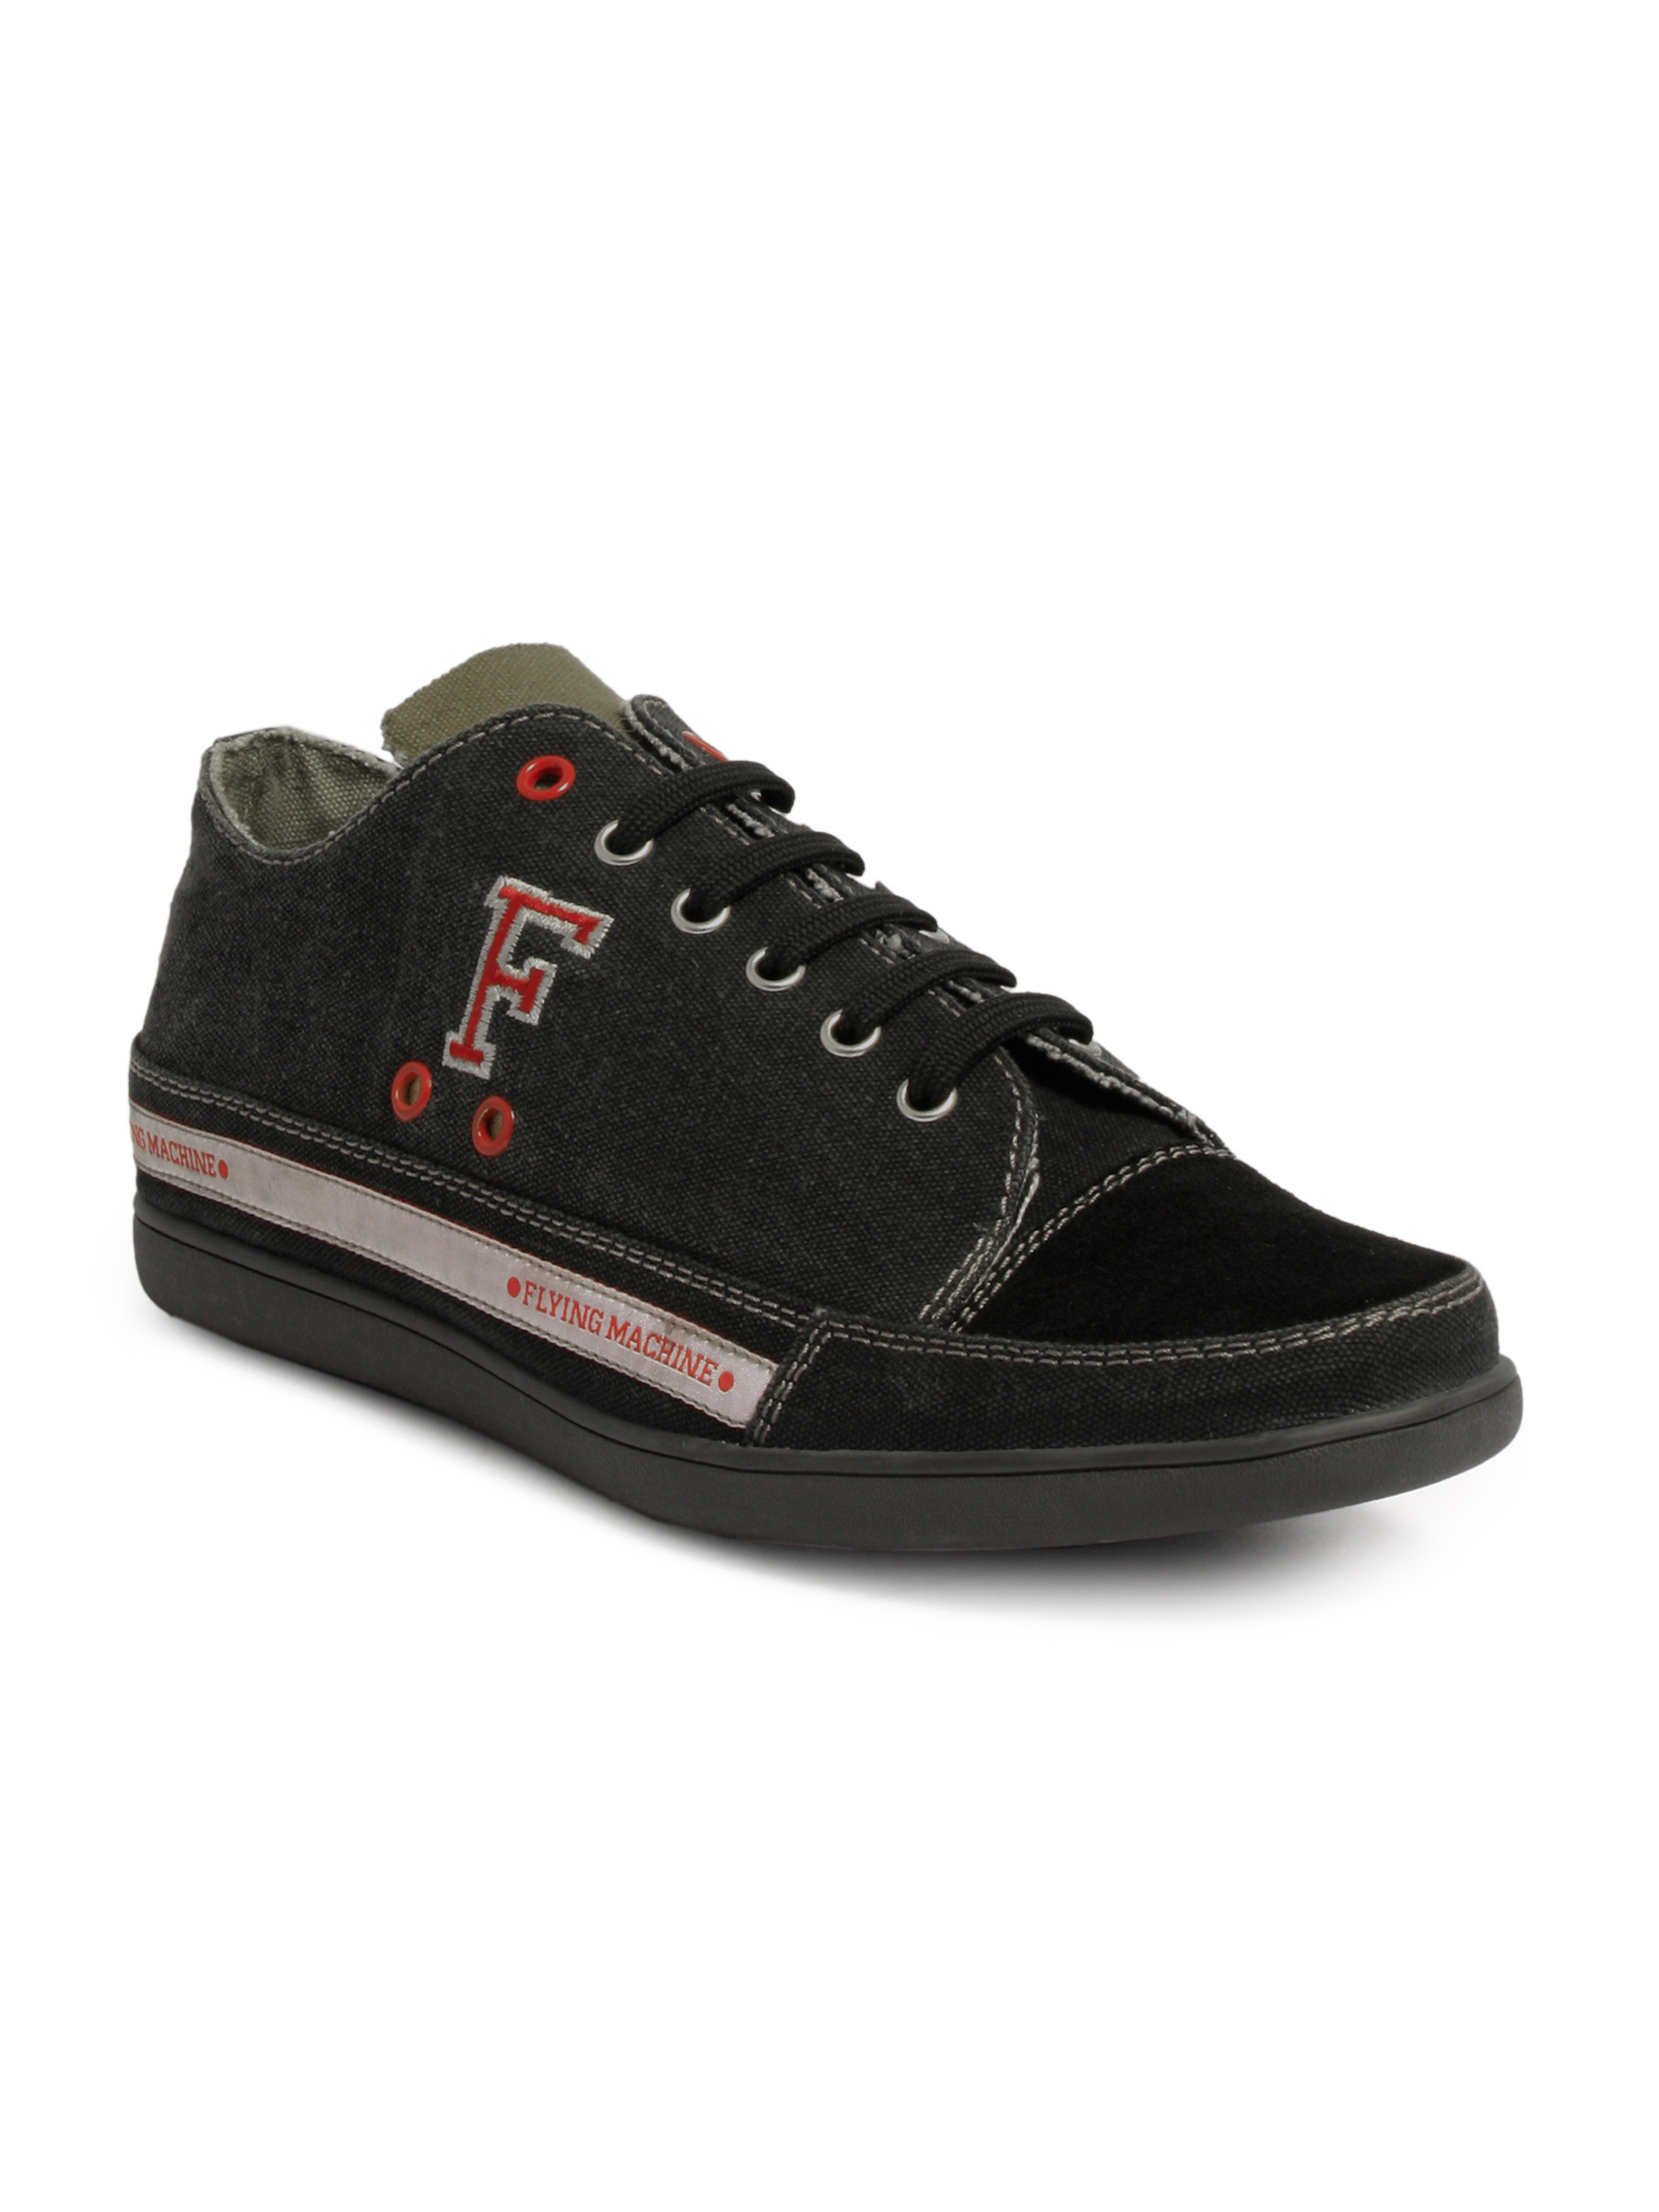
Flying Machine Men Casual Black Casual Shoes
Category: Footwear / Shoes / Casual Shoes
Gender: Men
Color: Black
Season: Fall 2011
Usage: Casual